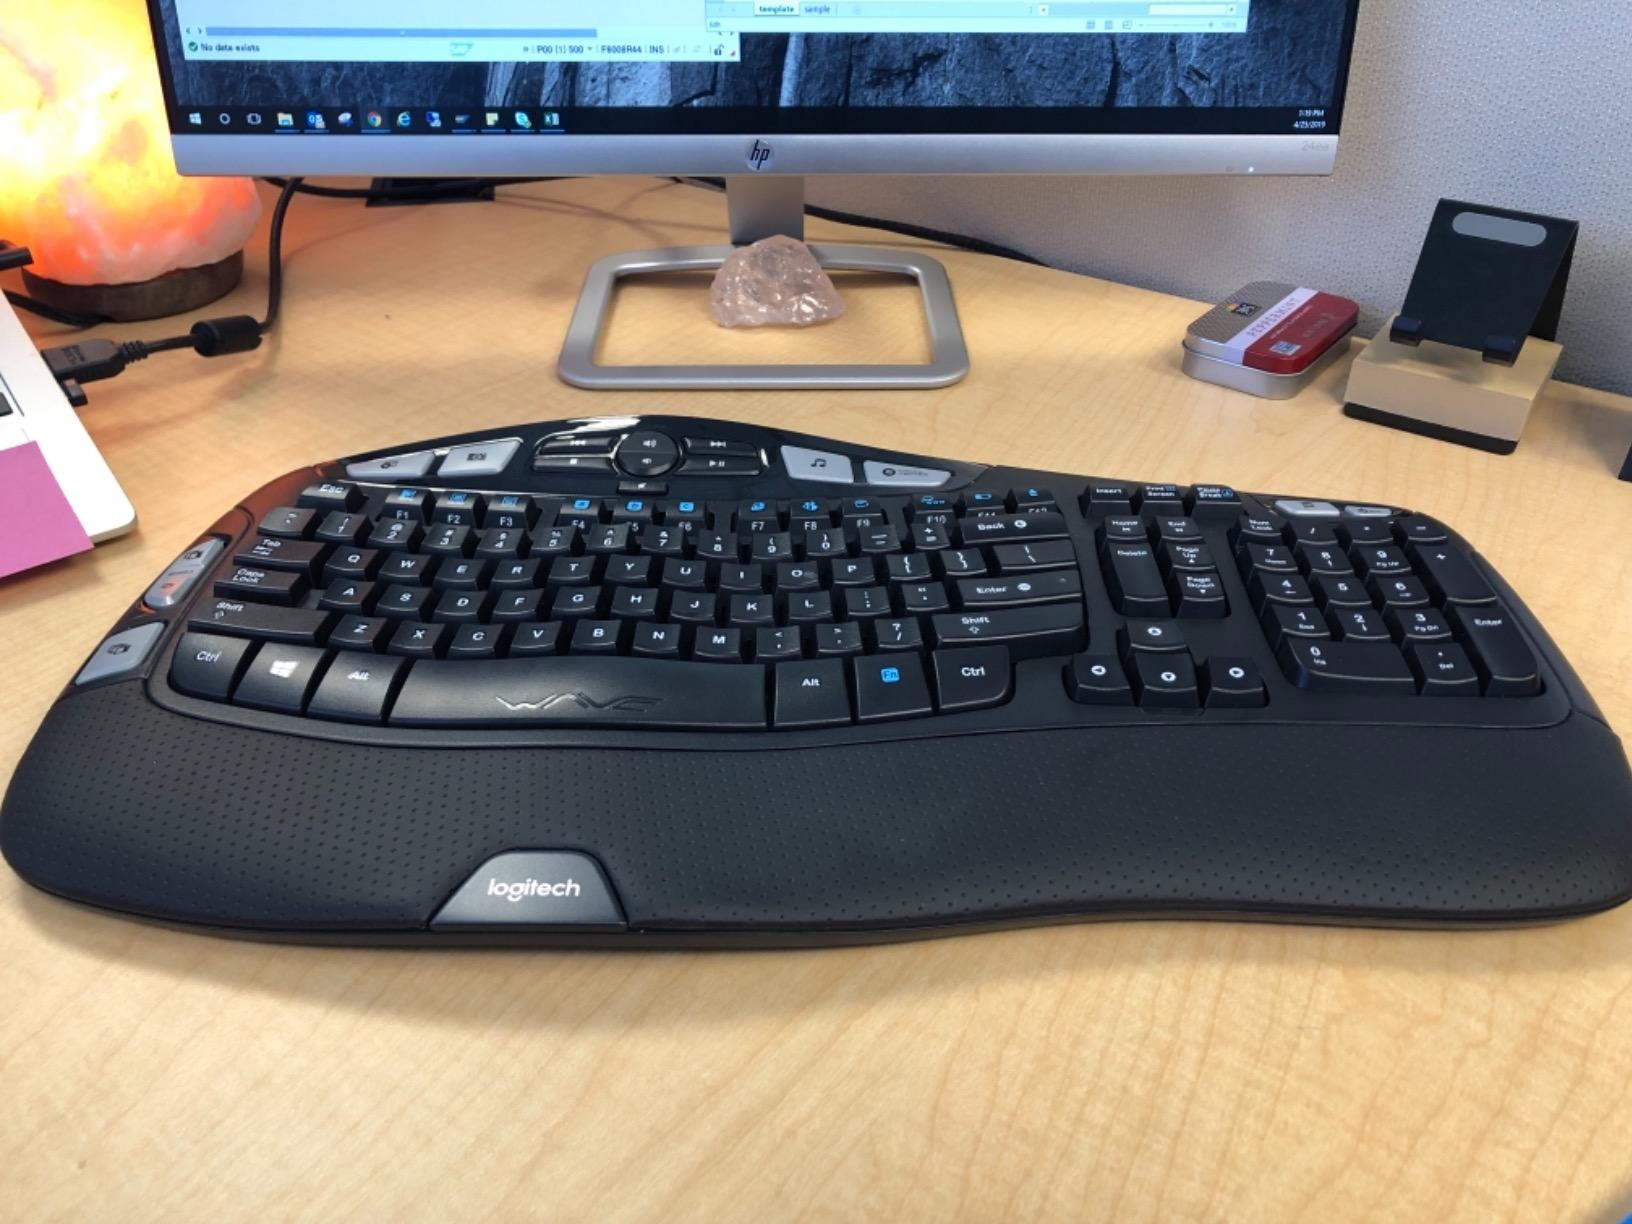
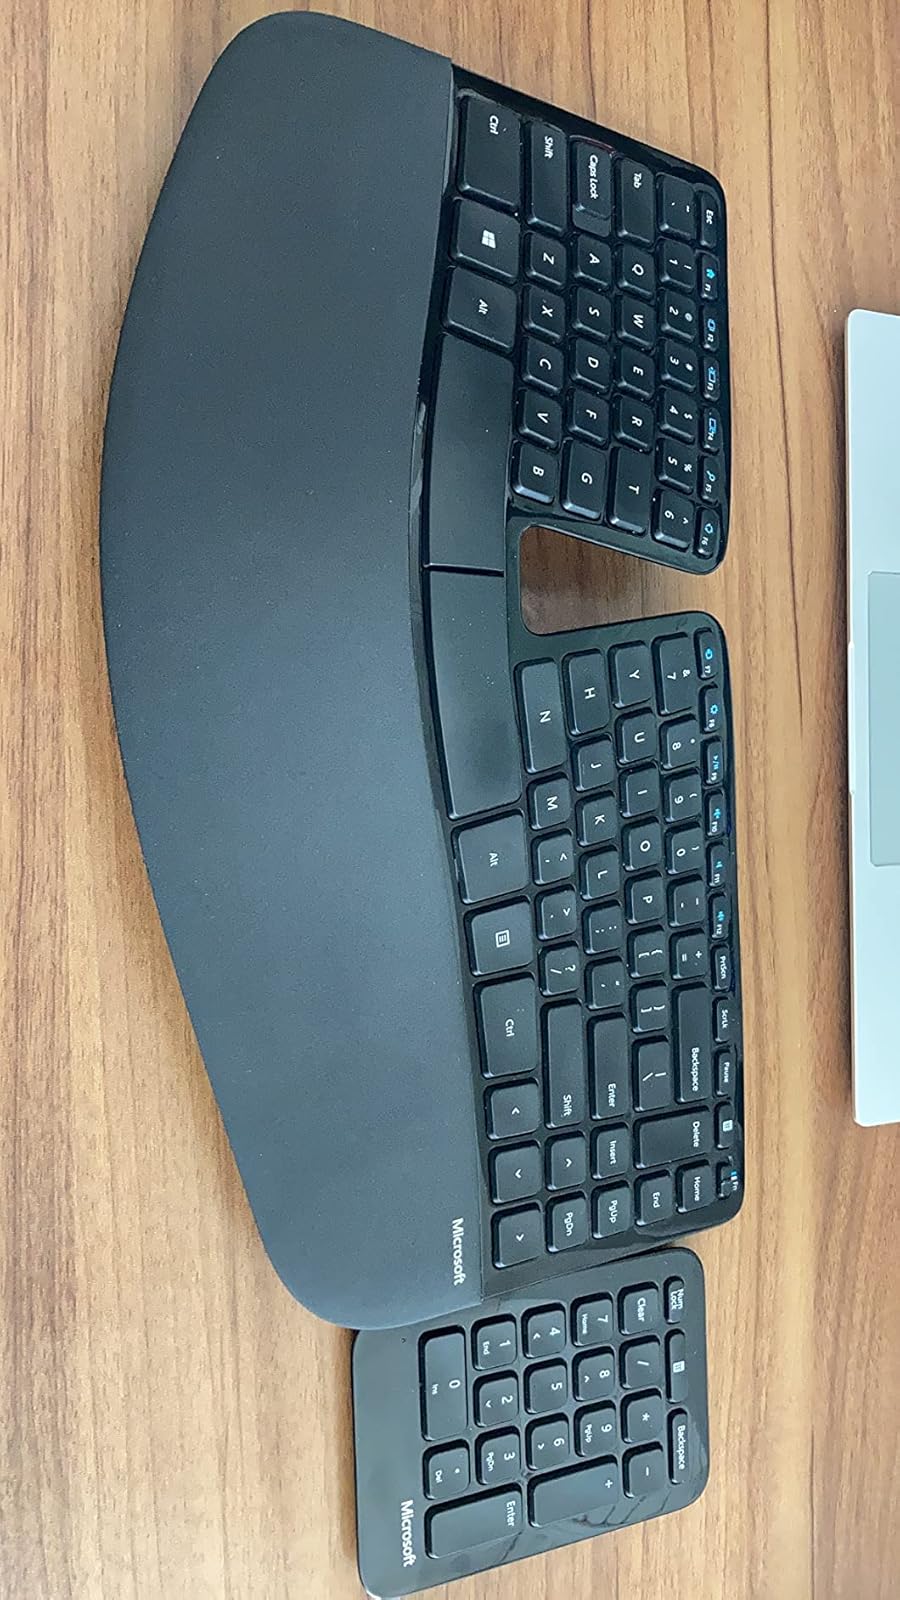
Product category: keyboard
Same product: no